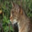
Label: cat